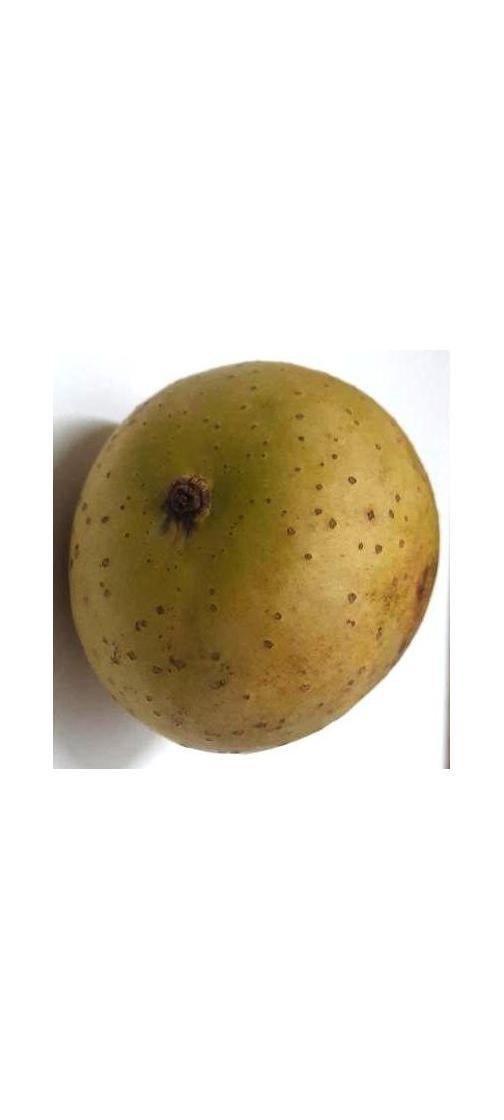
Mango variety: Gourmoti